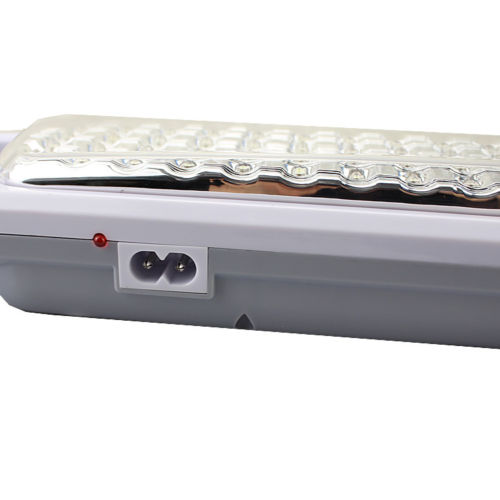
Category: lamp